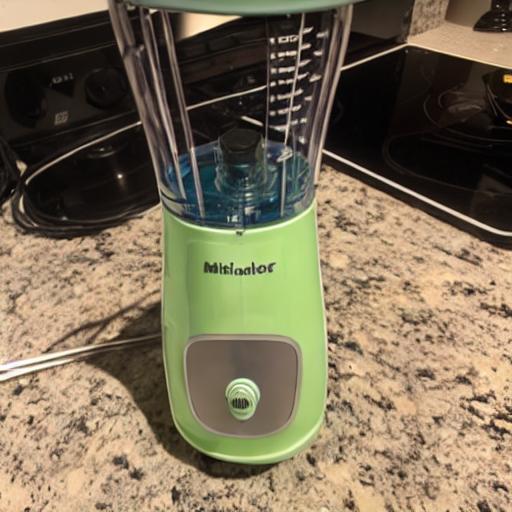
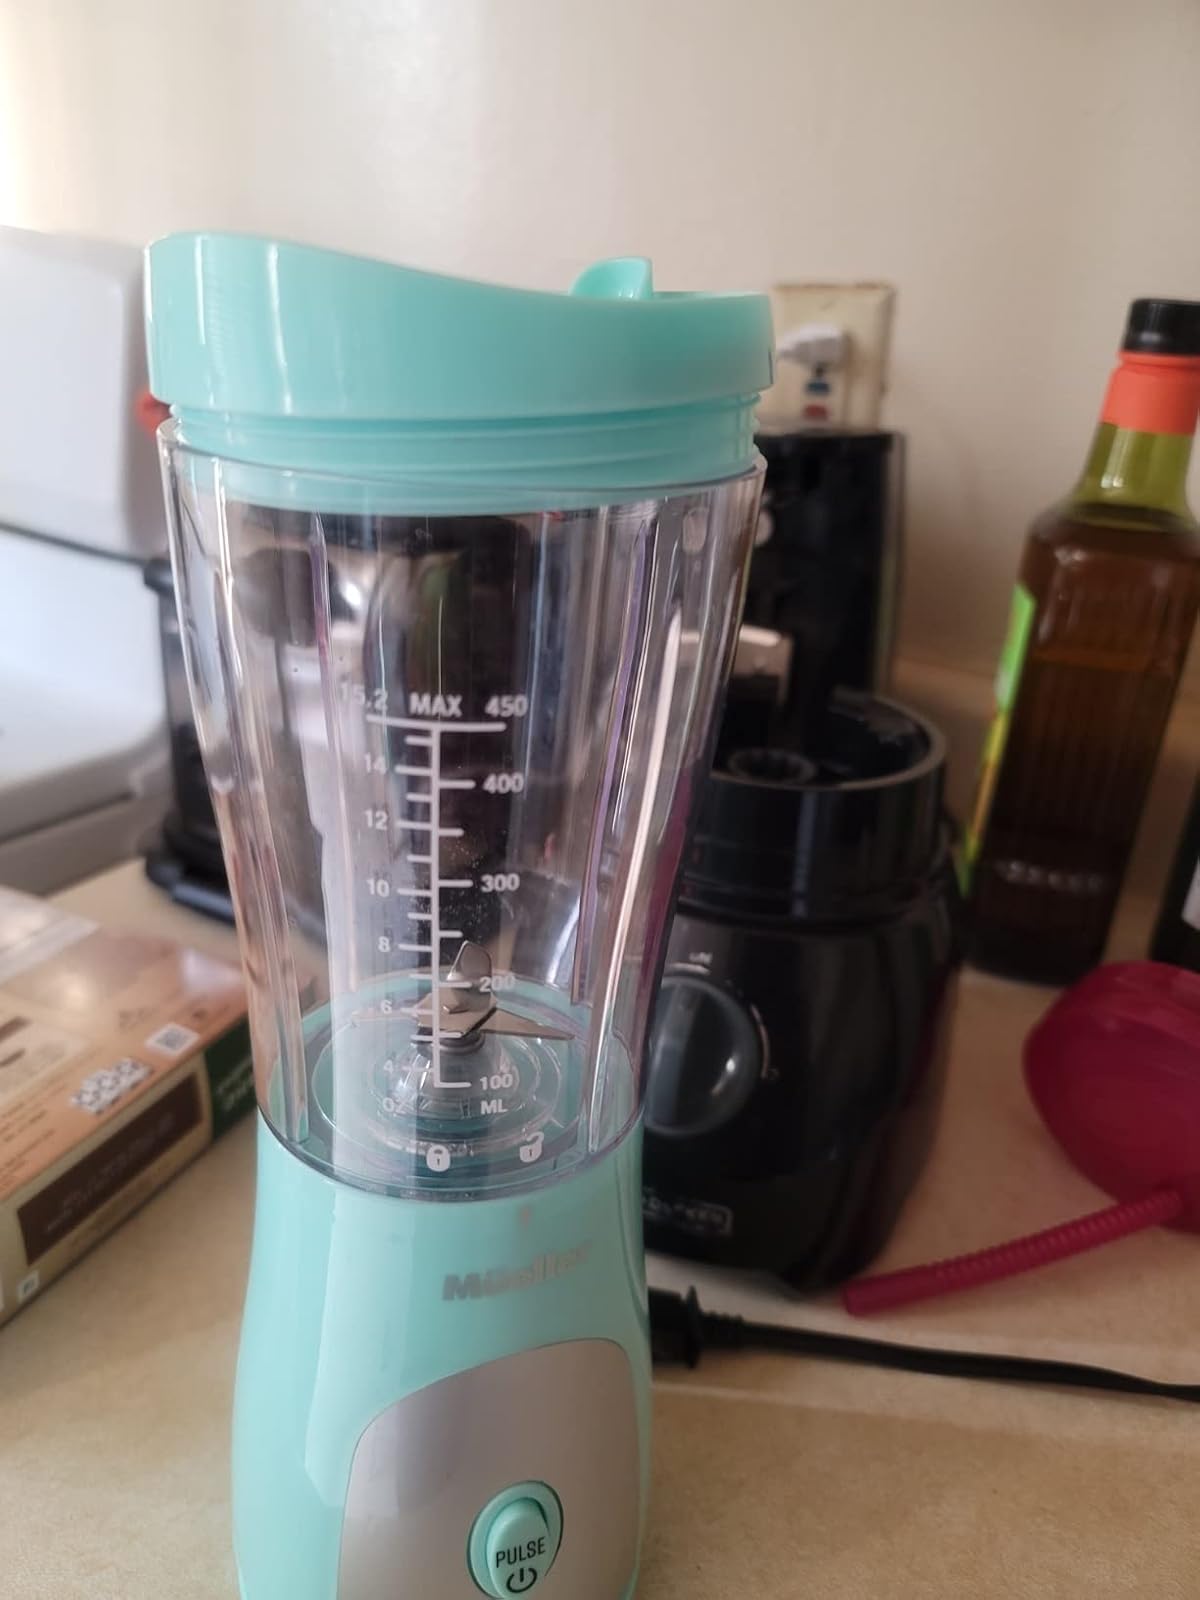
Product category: items_blender
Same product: no